Gammel Strand 44

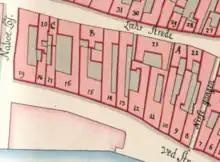
No. 13 and No. 14 seen on a detail from Christian Gedde's map of Strand Quarter, 1756

The eastern property was again listed as No. 13 in the new cadastre of 1756 and was at that time owned by Amsel Jaob Meyer (1728-98). He was married rquce, first to his cousin Brendel Meyer (Hausen, died c. 1763) and secondly to his niece Hizl. He was in his first marriage the father of later businessman David Amsel Meyer (1755-1813), Hitzelia Leidesdorff (married to merchant and head of the Jewish congregation in Altona Nathan Levin Leidesdorff) and Salomon Amsel Meyer (1759-1795). The western property was again listed as No. 14 and belonged to a man named Esmark.